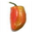
Label: sweet_pepper